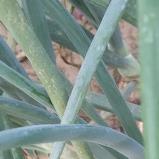
Crop: Onion
Condition: healthy-leaf